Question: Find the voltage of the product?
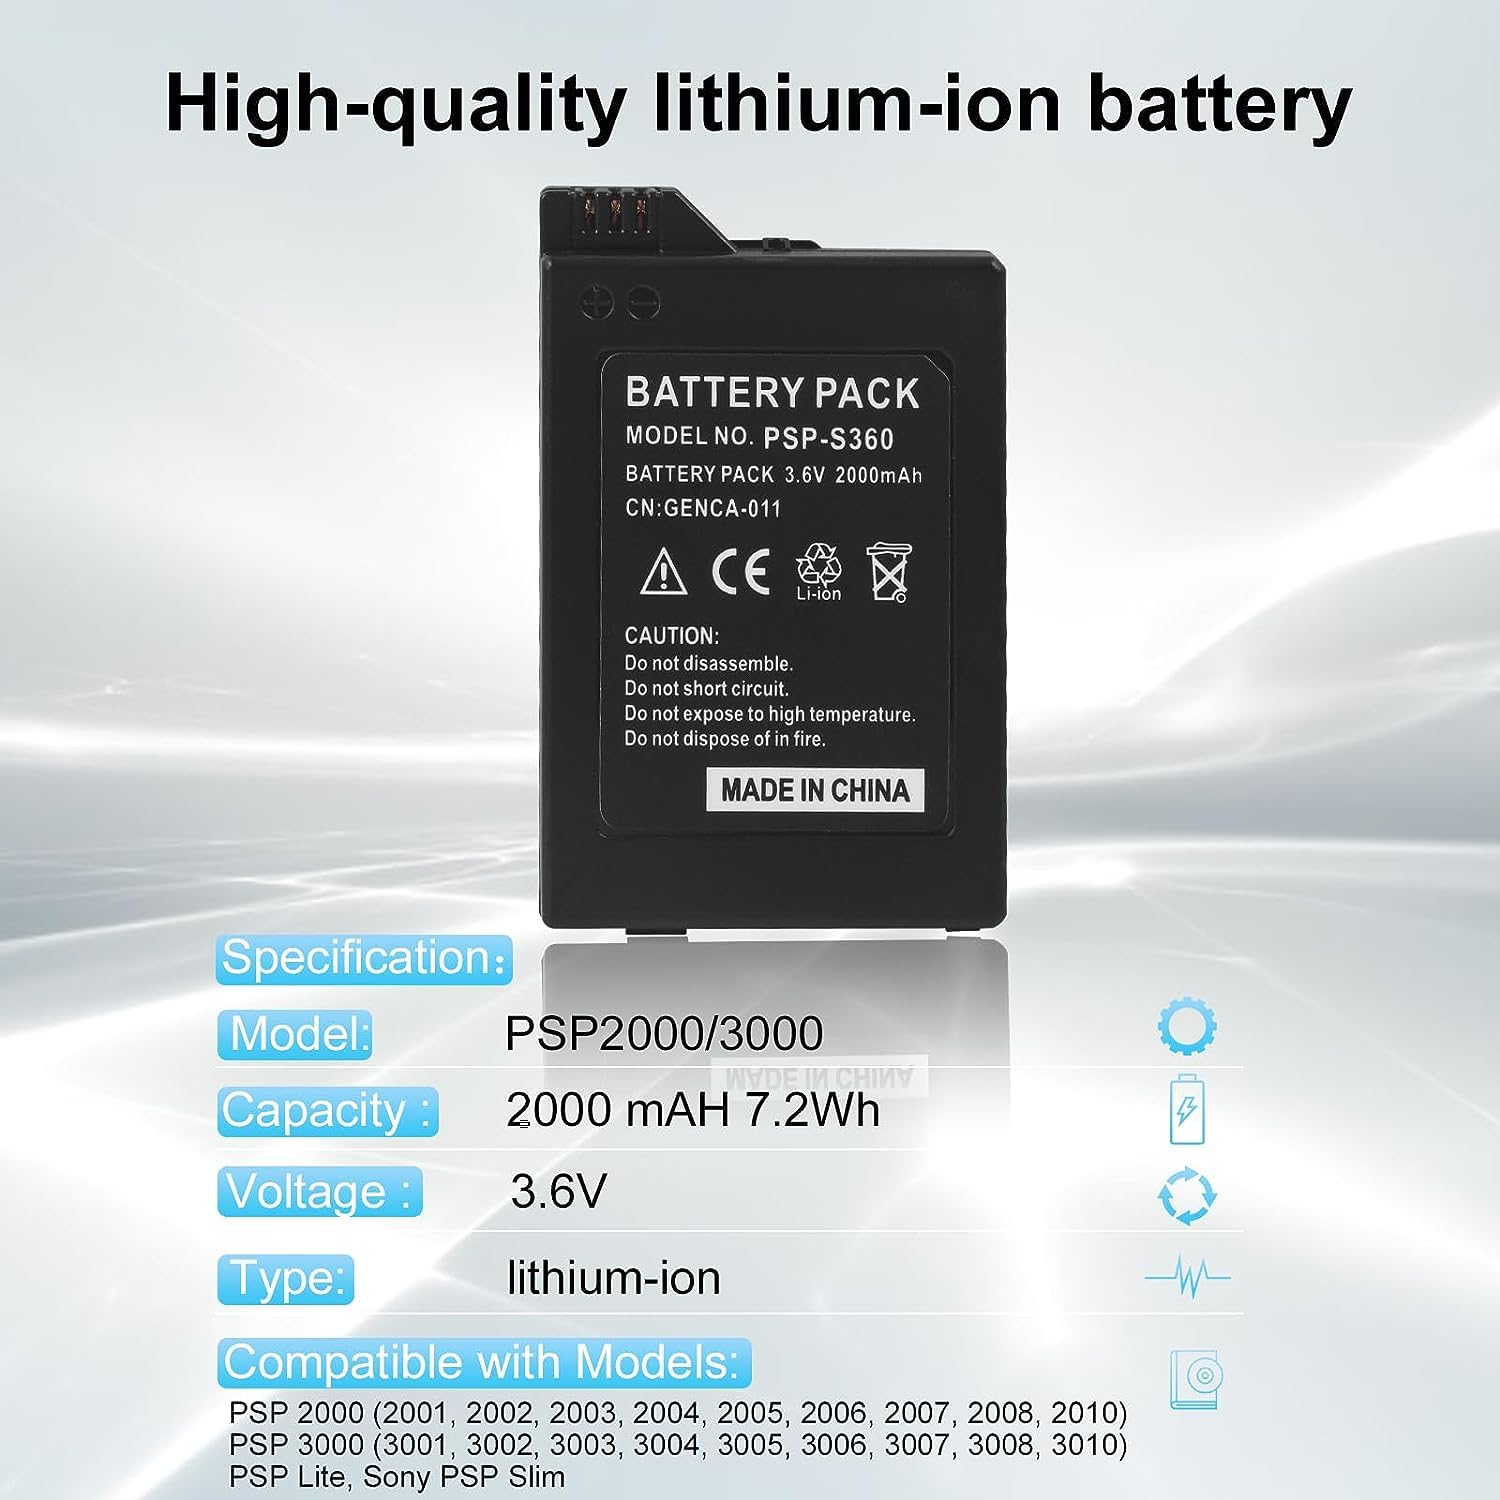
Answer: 3.6 volt